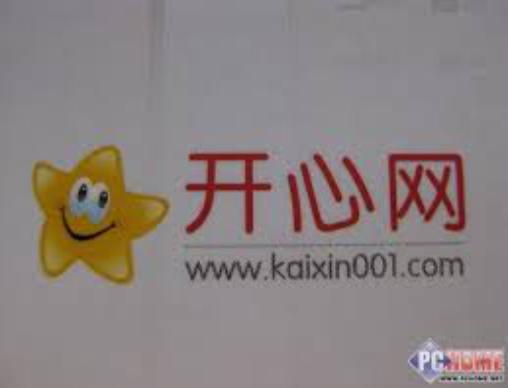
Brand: kaixinwang
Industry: Others